C. J. Hobgood

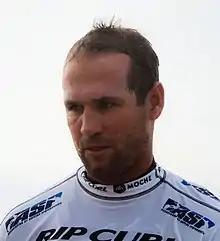
Professional surfer C. J. Hobgood of Satellite Beach, Florida

Clifton James Hobgood (born July 6, 1979) is an Association of Surfing Professionals (ASP) World Championship surfer. He has a twin brother, Damien. They both compete in top-tier professional surfing events around the world.